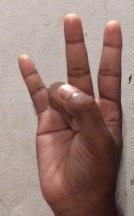
ASL sign: 7